Arthur Rigby (actor)

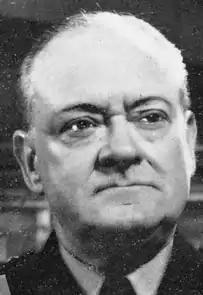
Photo from a 1965 programme

Arthur Rigby (born Arthur Turner; 27 September 1900 – 25 April 1971) was an English actor and writer. He was best known for playing Sgt Flint on the TV series "Dixon of Dock Green", appearing in 253 episodes from 1955 to 1965. He also appeared with "Dixon" 's star Jack Warner in the 1949 film "The Blue Lamp", which was also the film in which the character of PC George Dixon was created.